Society of Environmental Journalists

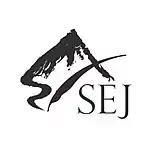

The Society of Environmental Journalists is a non-profit national journalism organization created by and for journalists who report environmental topics in the news media. On its website, the organization says that "SEJ’s mission is to strengthen the quality, reach and viability of journalism across all media to advance public understanding of environmental issues."